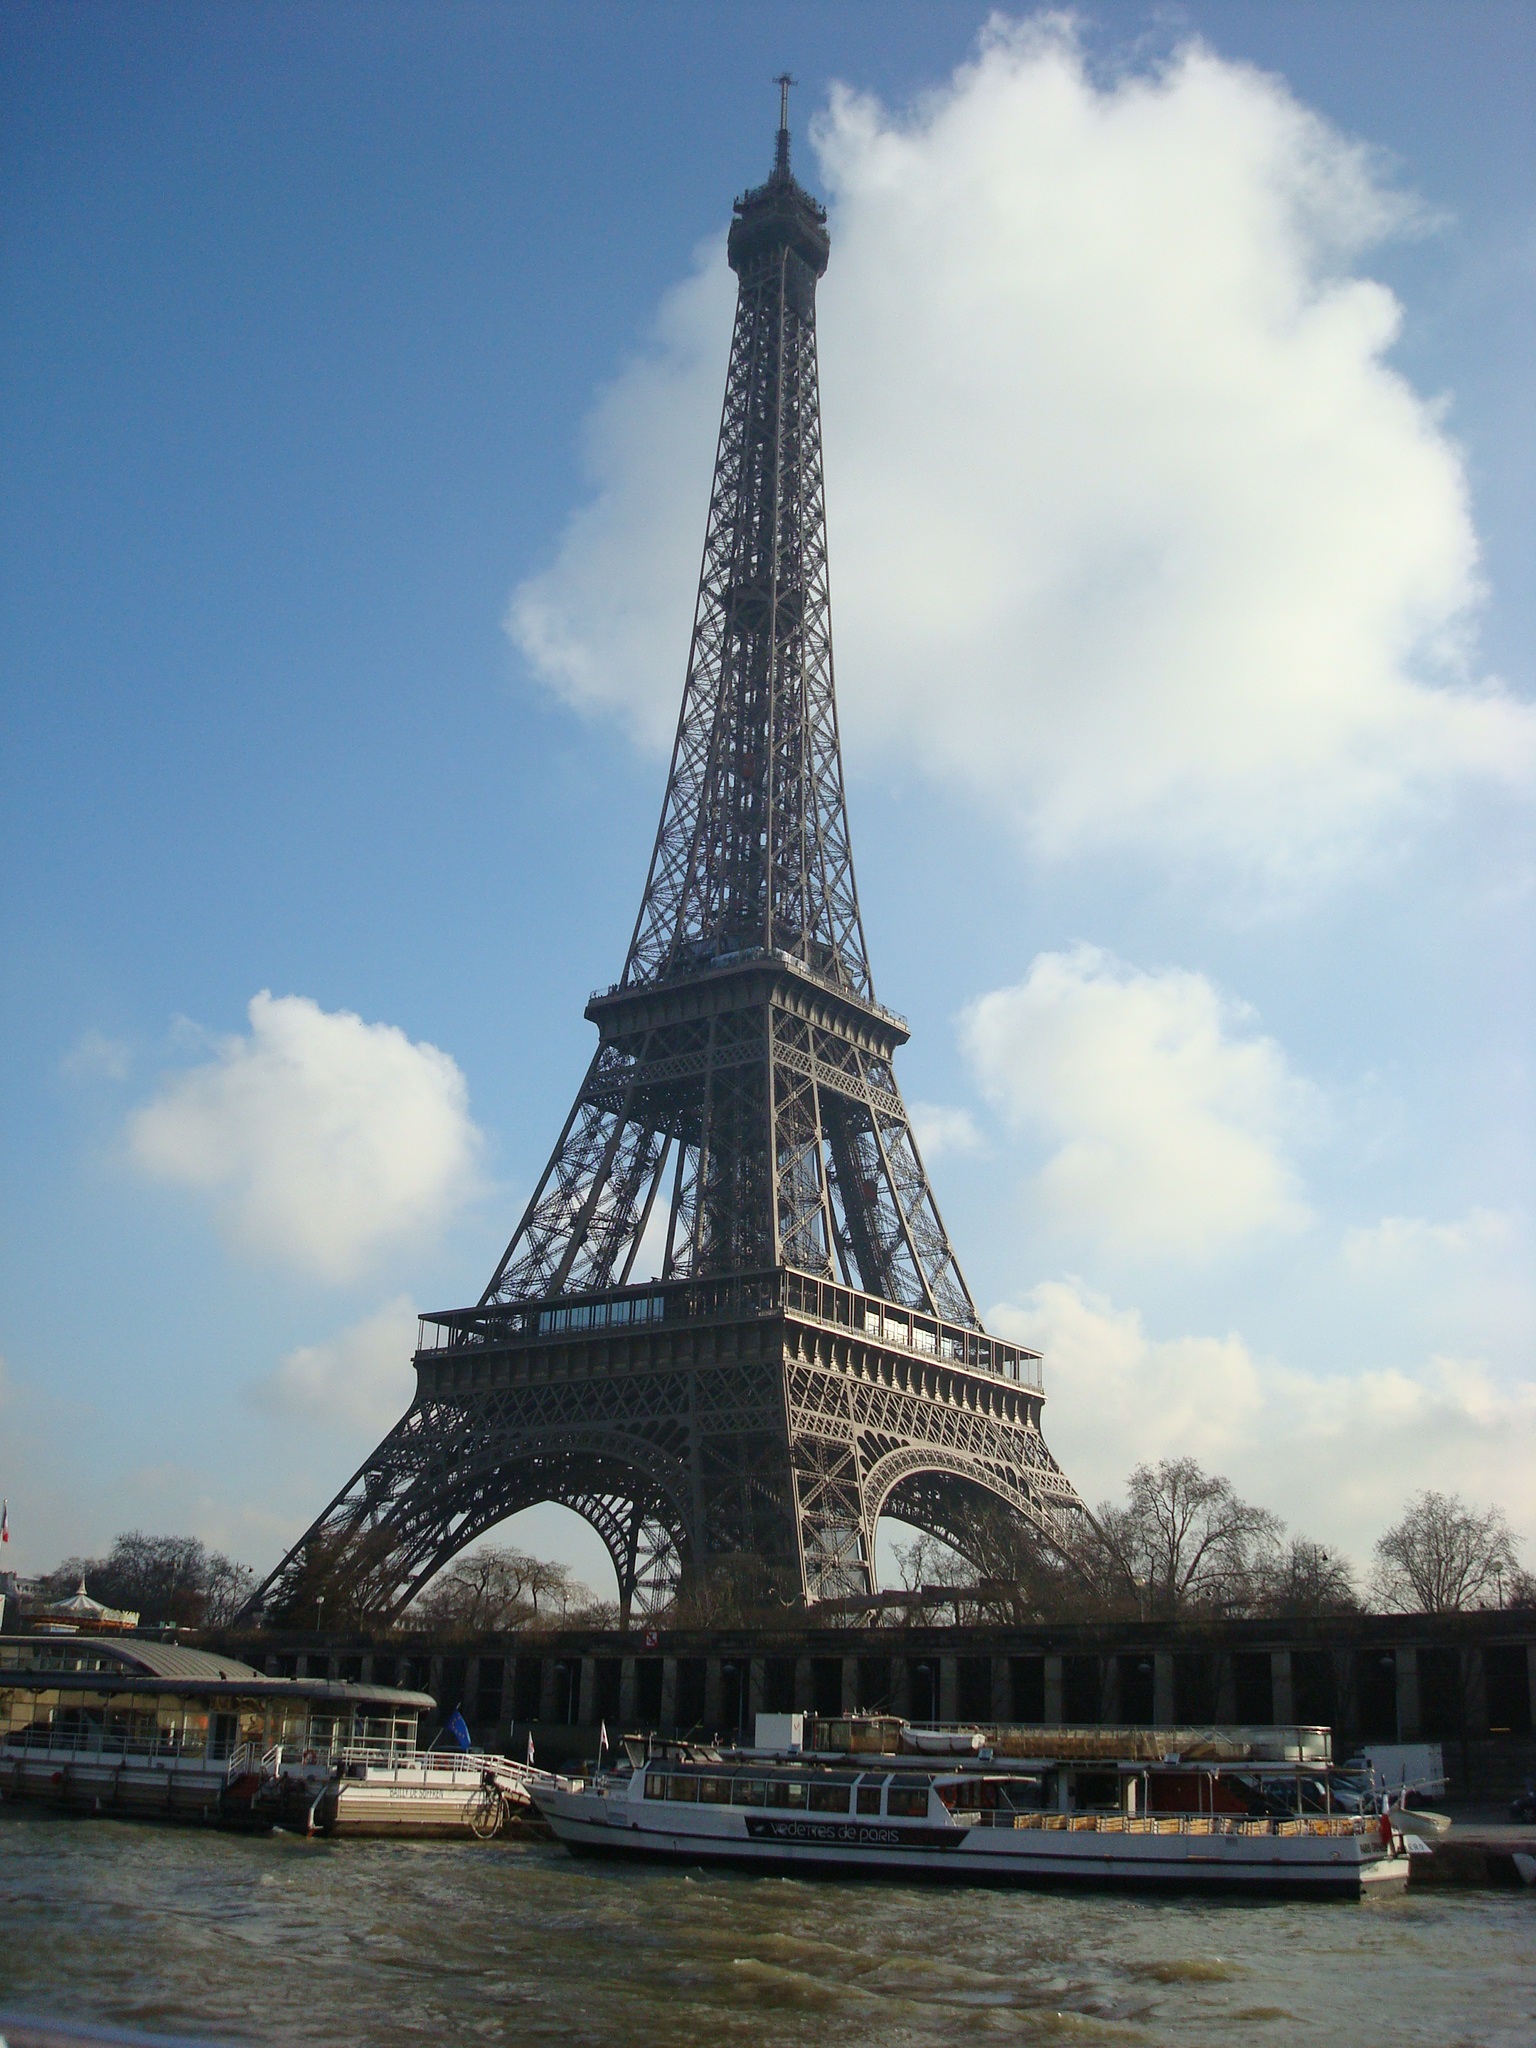
architecture, structure, bridge, eiffel tower, paris, monument, cityscape, tourist, travel, france, tower, symbol, metal, landmark, historic, tourism, capital, spire, steeple, iron